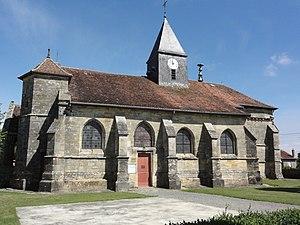
Église Notre-Dame-de-l'Assomption d'Andernay This building is indexed in the Base Mérimée, a database of architectural heritage maintained by the French Ministry of Culture,
Cet article recense les monuments historiques de la Meuse, en France.